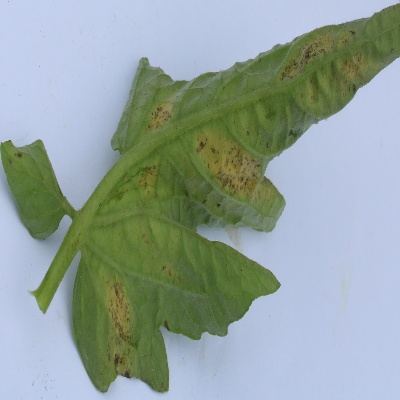
Crop: Tomato
Condition: septoria leaf spot